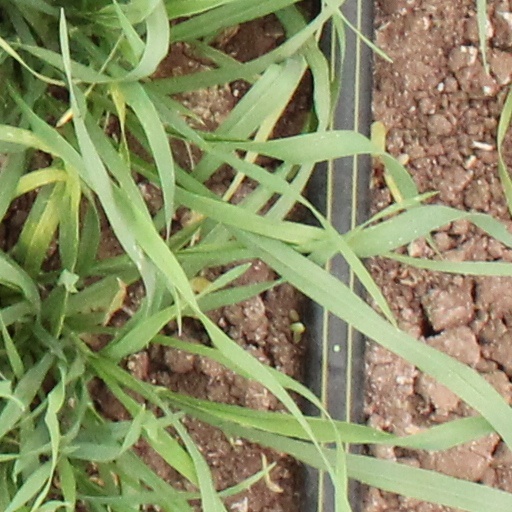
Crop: wheat